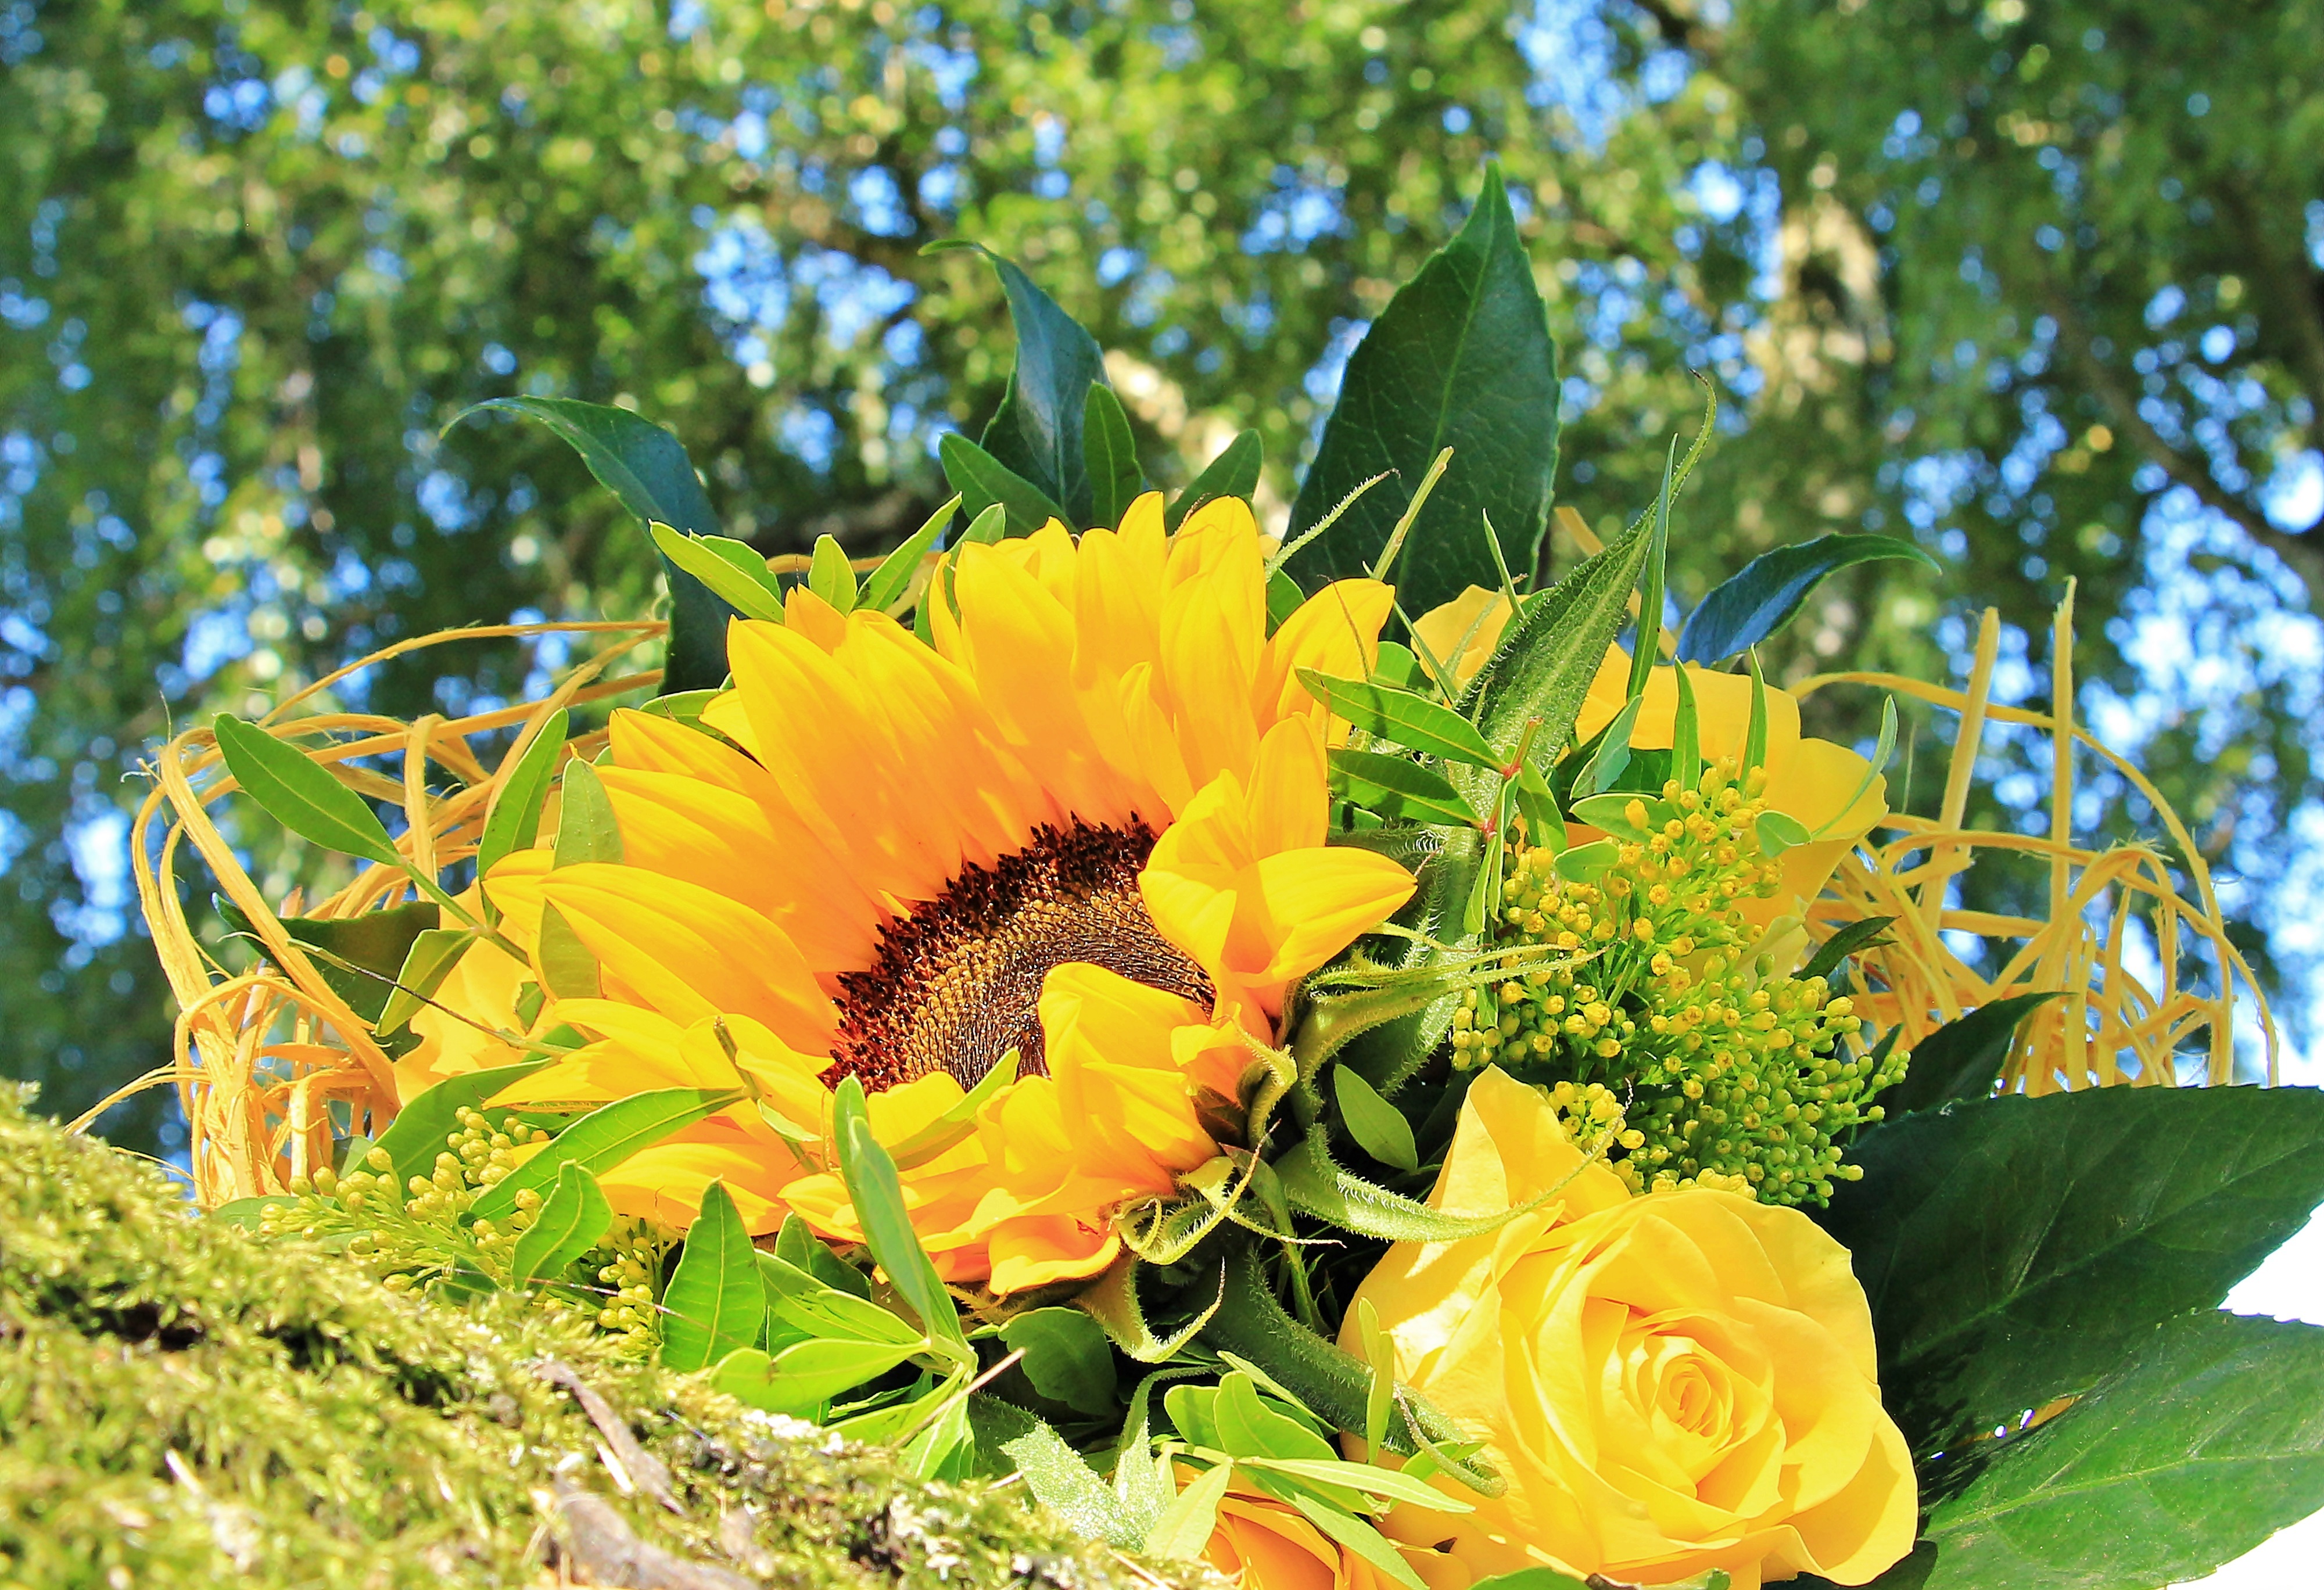
tree, plant, sky, leaf, flower, perspective, bouquet, decoration, botany, yellow, flora, sunflower, thank you, blue sky, wildflower, flowers, roses, decorative, bright, sun flower, joy, beautiful, mood, birthday, bouquet of flowers, strauss, floristry, congratulations, give, give away, yellow roses, flowering plant, daisy family, federal government, flower bouquet, cut flowers, blum tight binding, bouquet flowers, yellow bouquet, sunny yellow, land plant